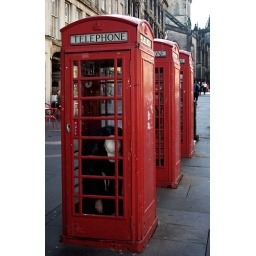
I just love these iconic red phone booths.These 3 was found in Edinburgh.